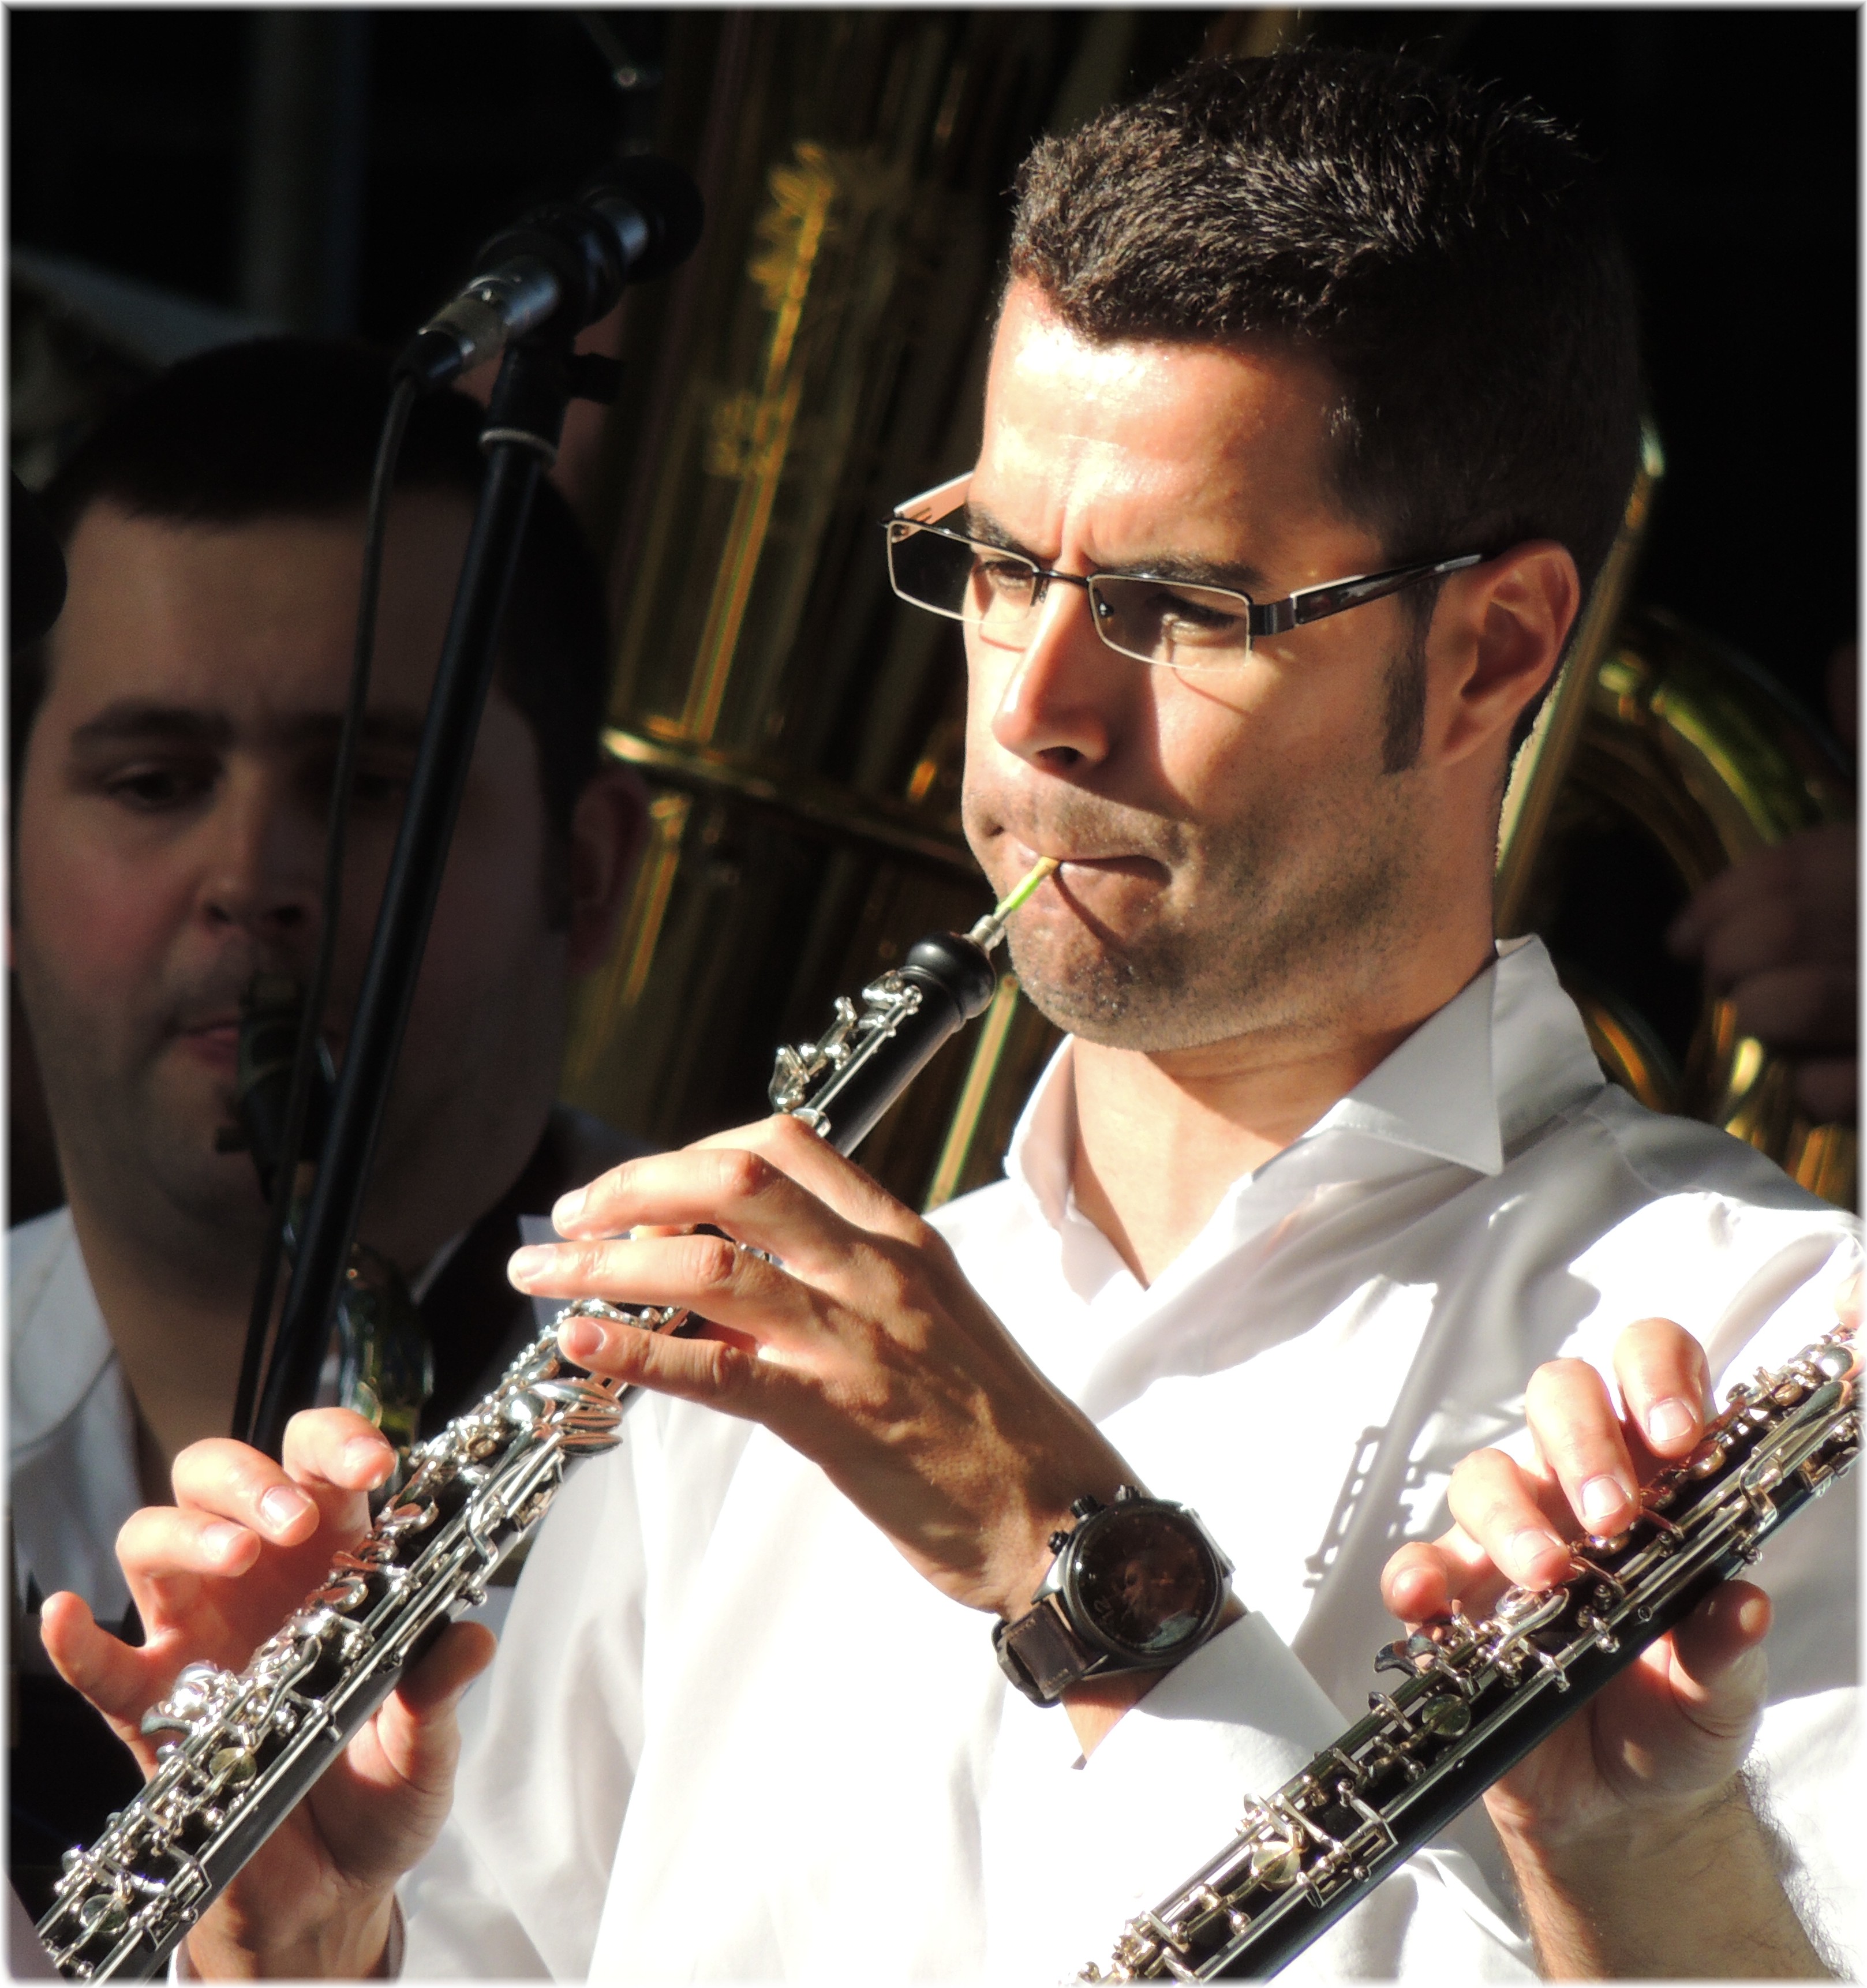
music, guitar, musician, musical instrument, saxophone, jazz, bassist, mygearandme, guitarist, bass guitar, thegalaxy, string instrument, slide guitar, woodwind instrument, oboe